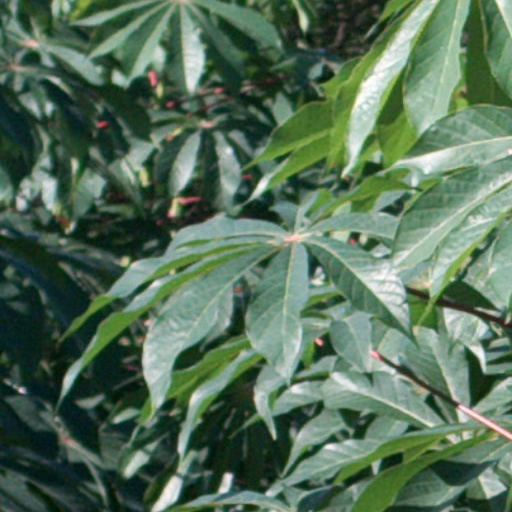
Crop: cassava